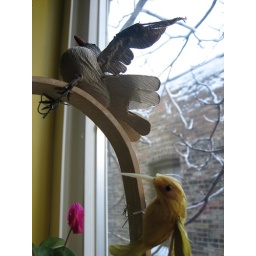
This is a weird bird basket in the window of the classroom at school.